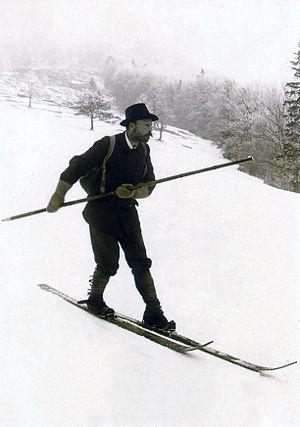
L’Histoire de la Savoie de 1860 à 1914 aborde la période de l’entrée de l'ancien duché de Savoie dans l’ensemble français. Celle-ci fait suite à la signature du traité de Turin de mars et du plébiscite d'avril, la Savoie devient définitivement française le 14 juin 1860. Cette entrée sous l'autorité française se déroule sans difficultés, et si quelques tensions apparaissent au lendemain de l’Annexion, à aucun moment les Savoyards ne semblent remettre en cause le choix des princes, même à la veille de la Première Guerre mondiale. Outre l’intégration administrative, la population savoyarde doit faire face - tant du point de vue économique que culturel - aux évolutions engendrées par les transformations industrielles de la fin du XIXᵉ siècle.
Mathias Zdarsky, né le 25 février 1856 à Kozichowitz en Moravie et décédé le 20 juin 1940 à Sankt Pölten.